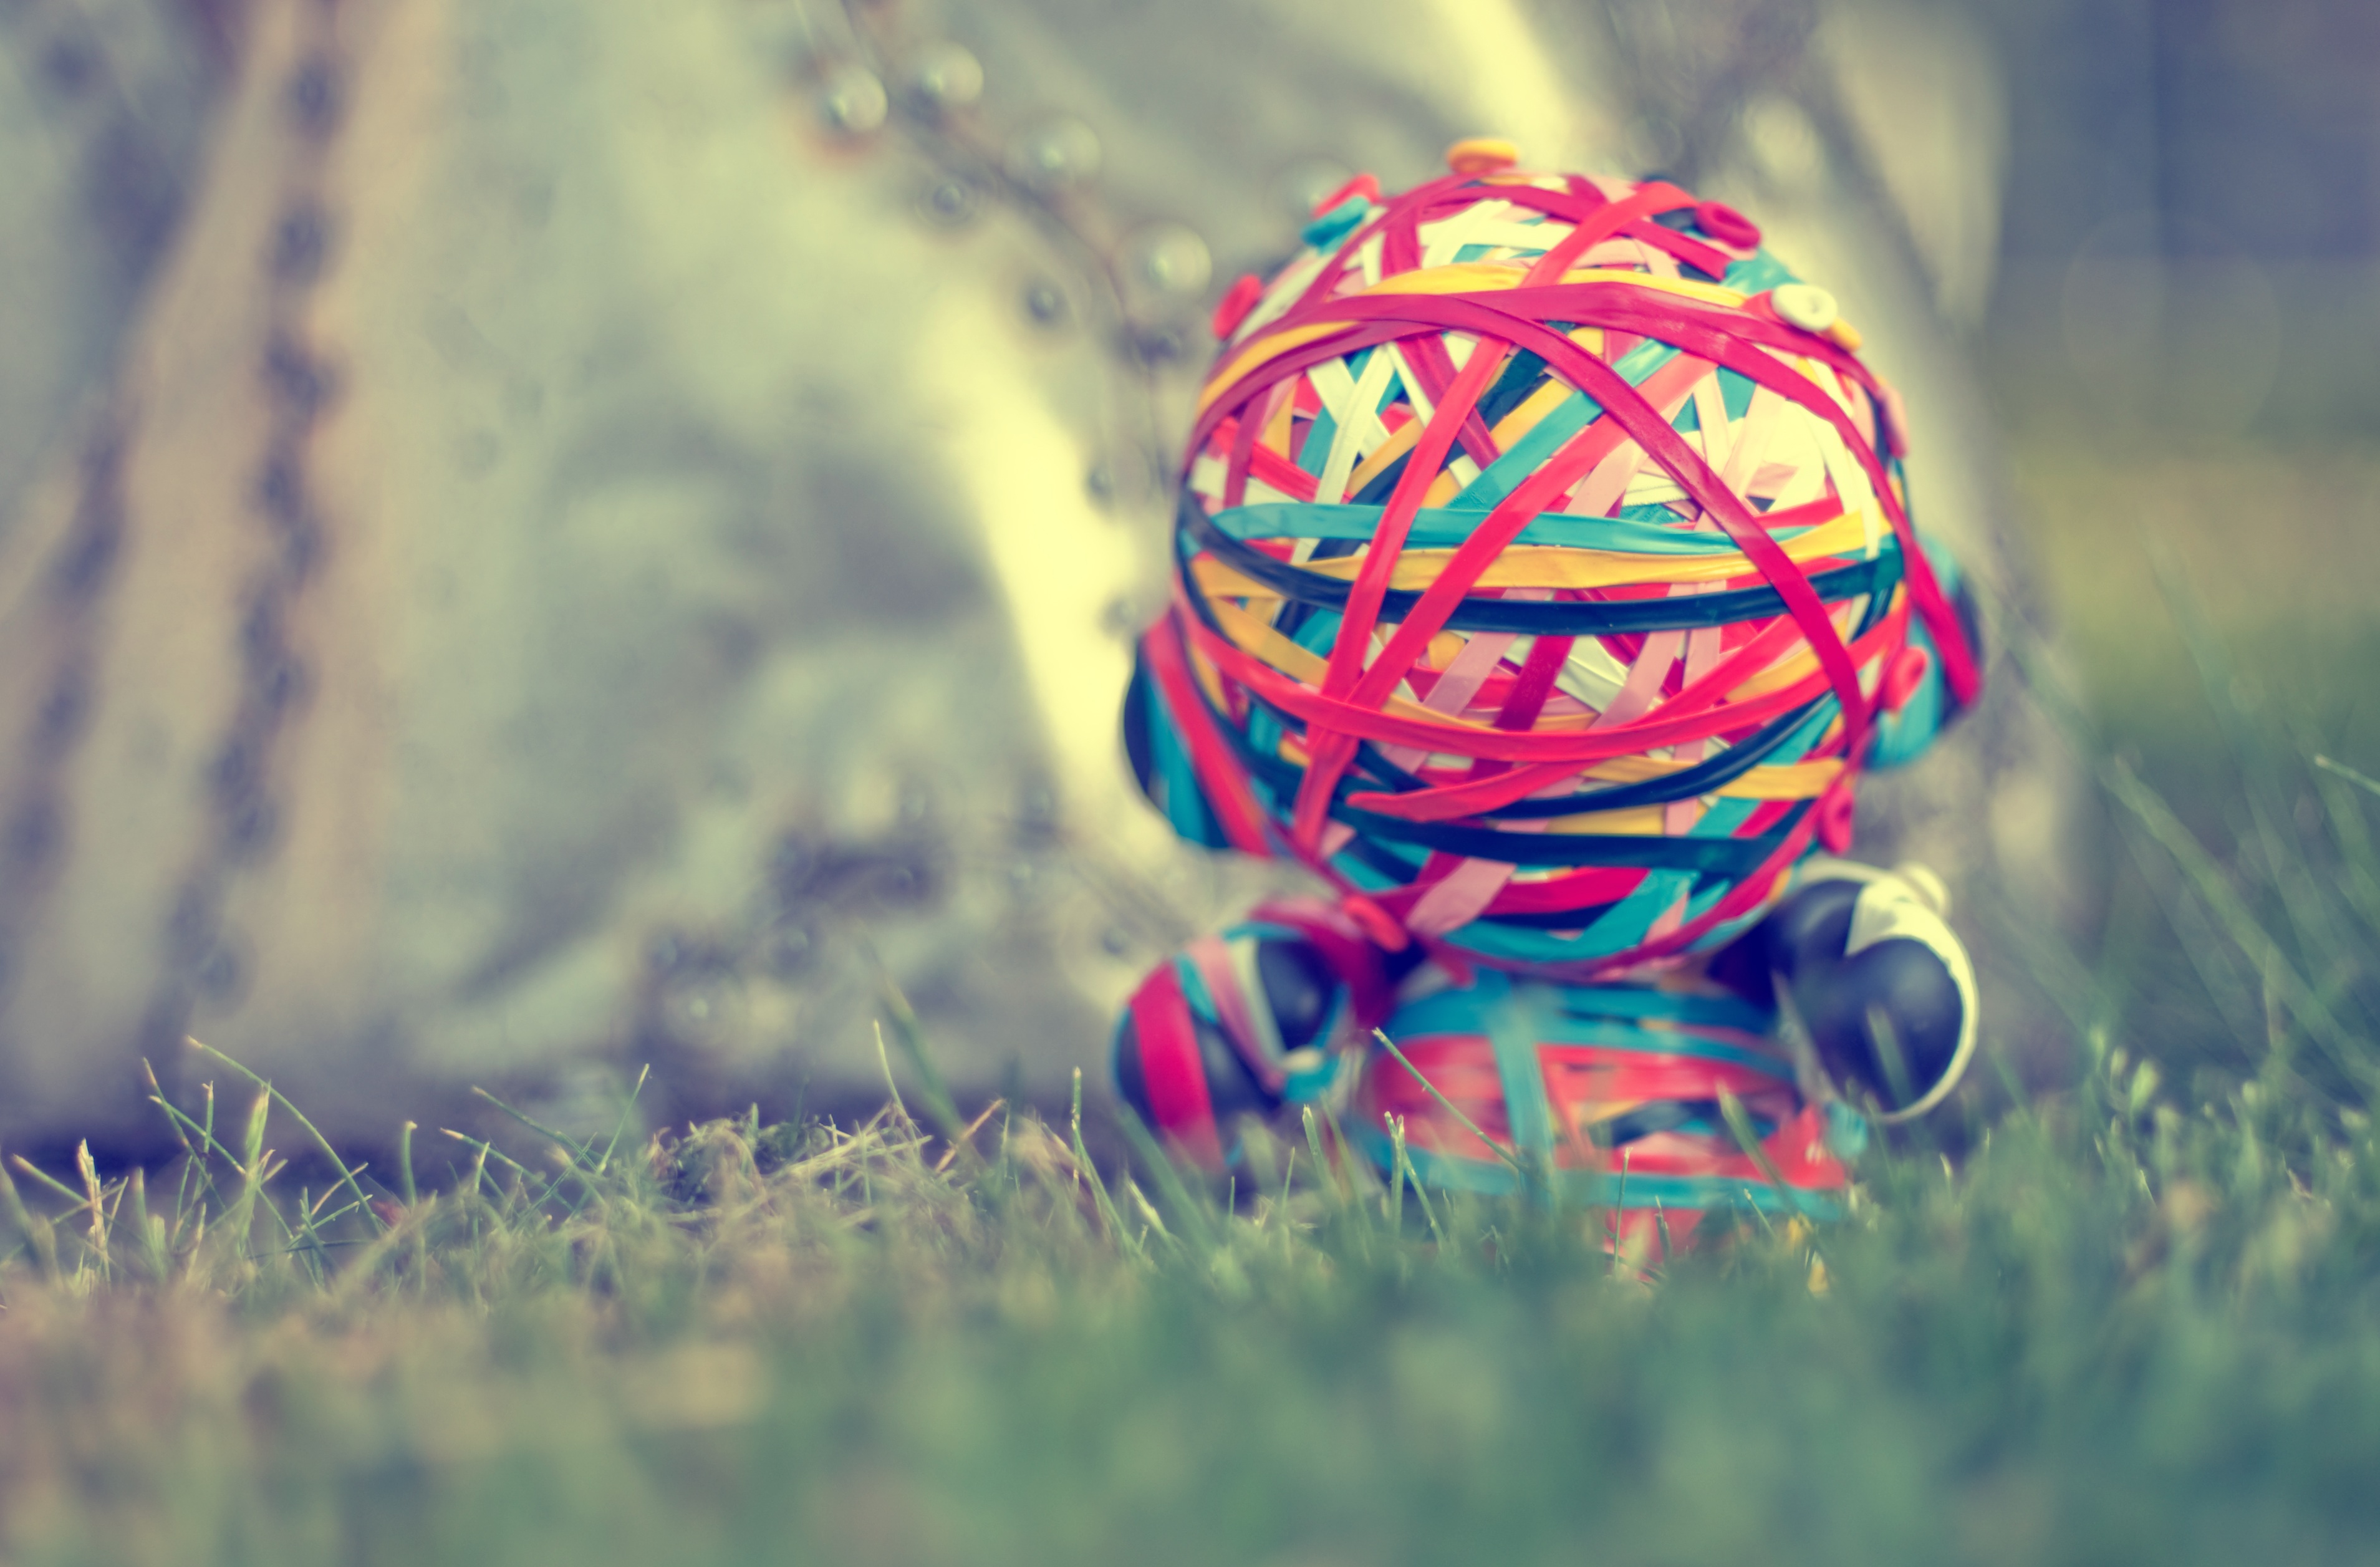
grass, light, photography, sunlight, flower, food, green, red, color, close up, ball, macro photography, computer wallpaper